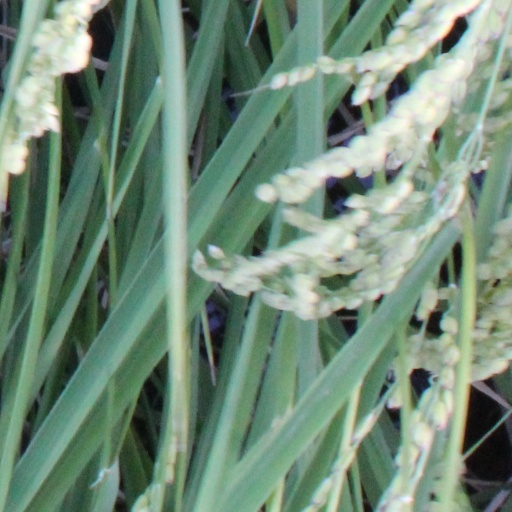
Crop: rice